Recycling by product

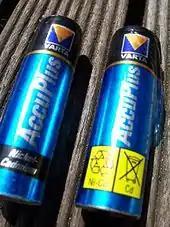
Some batteries contain toxic heavy metals, making recycling or proper disposal a high priority. These batteries are Dutch; the Netherlands openly encourages battery recycling.

The large variation in size and type of batteries makes their recycling extremely difficult: they must first be sorted into similar kinds and each kind requires an individual recycling process. Additionally, older batteries contain mercury and cadmium, harmful materials that must be handled with care. Because of their potential environmental damage, proper disposal of used batteries is required by law in many areas. Unfortunately, this mandate has been difficult to enforce.